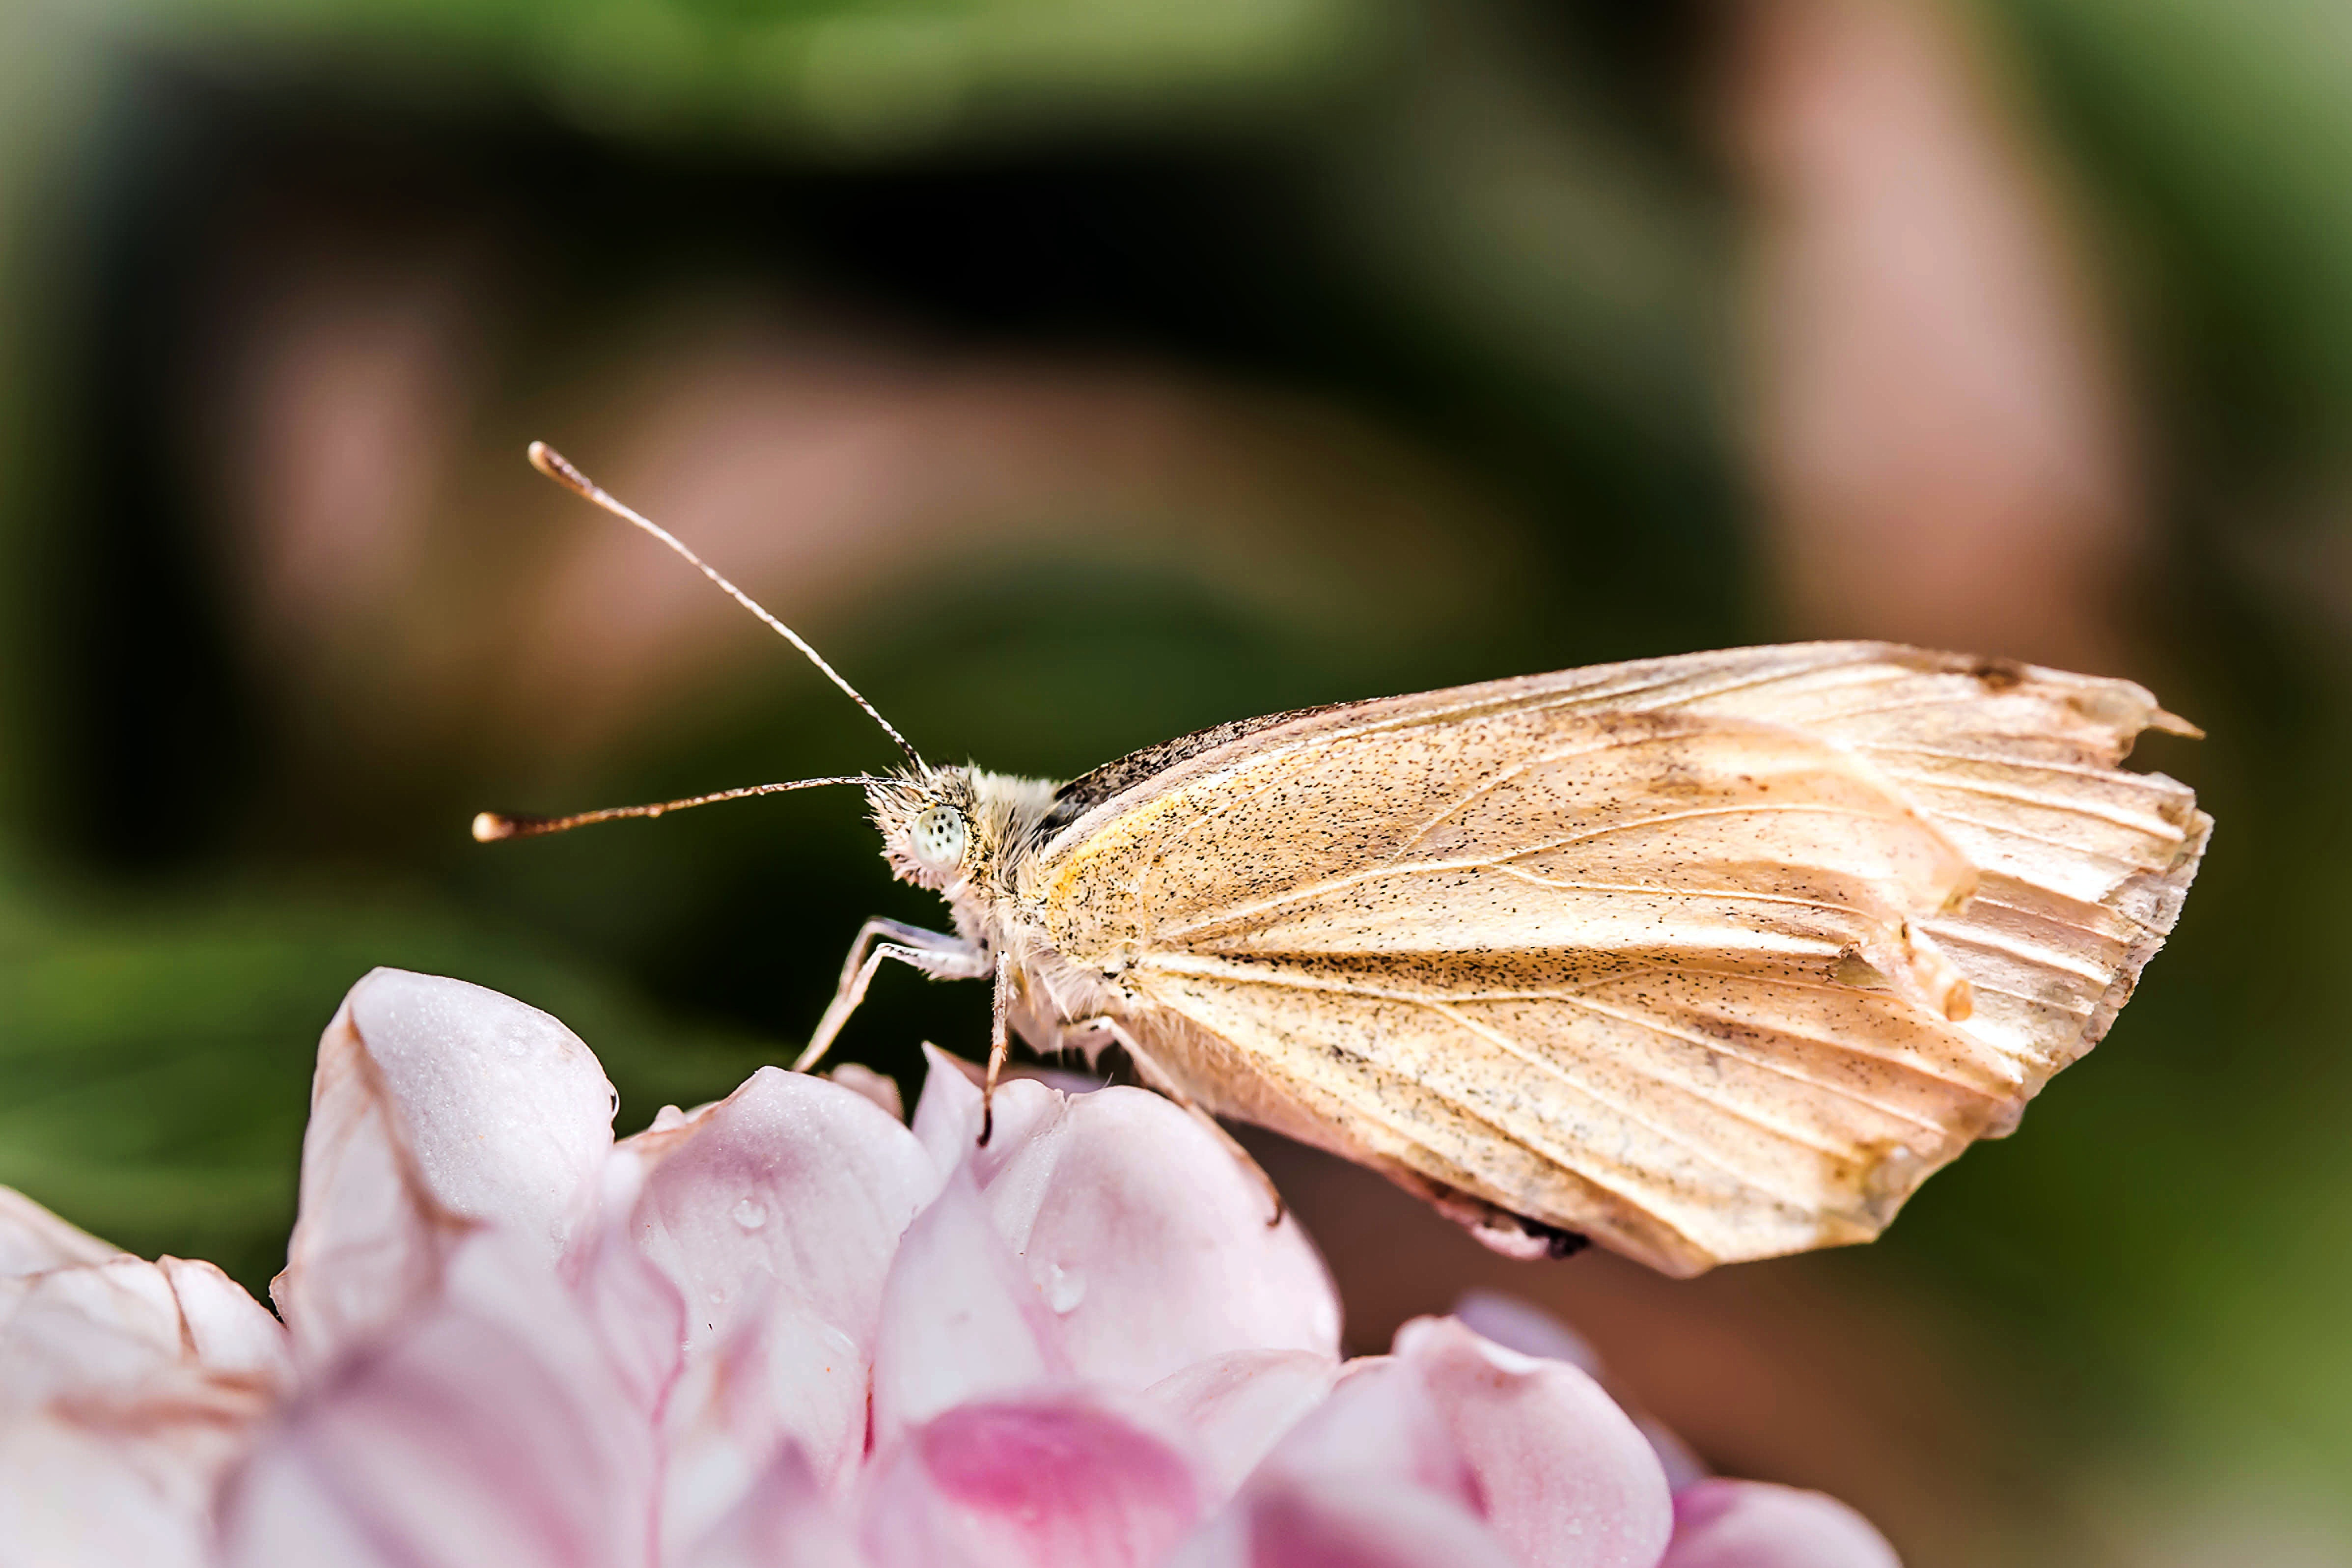
nature, wing, photography, leaf, flower, petal, wet, animal, green, insect, botany, moth, butterfly, flora, fauna, invertebrate, close up, butterflies, nectar, pieridae, macro photography, arthropod, sitting on flower, pollinator, small cabbage white ling, pieris rapae, dry yourself, moths and butterflies, lycaenid, brush footed butterfly